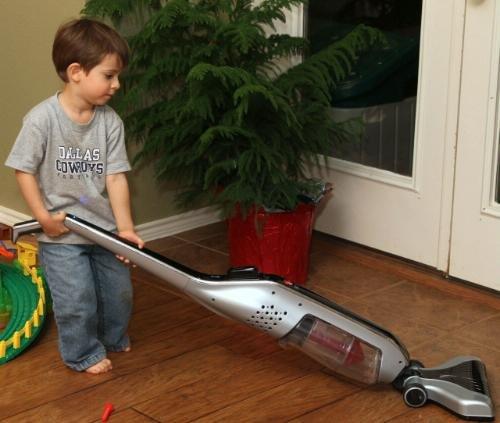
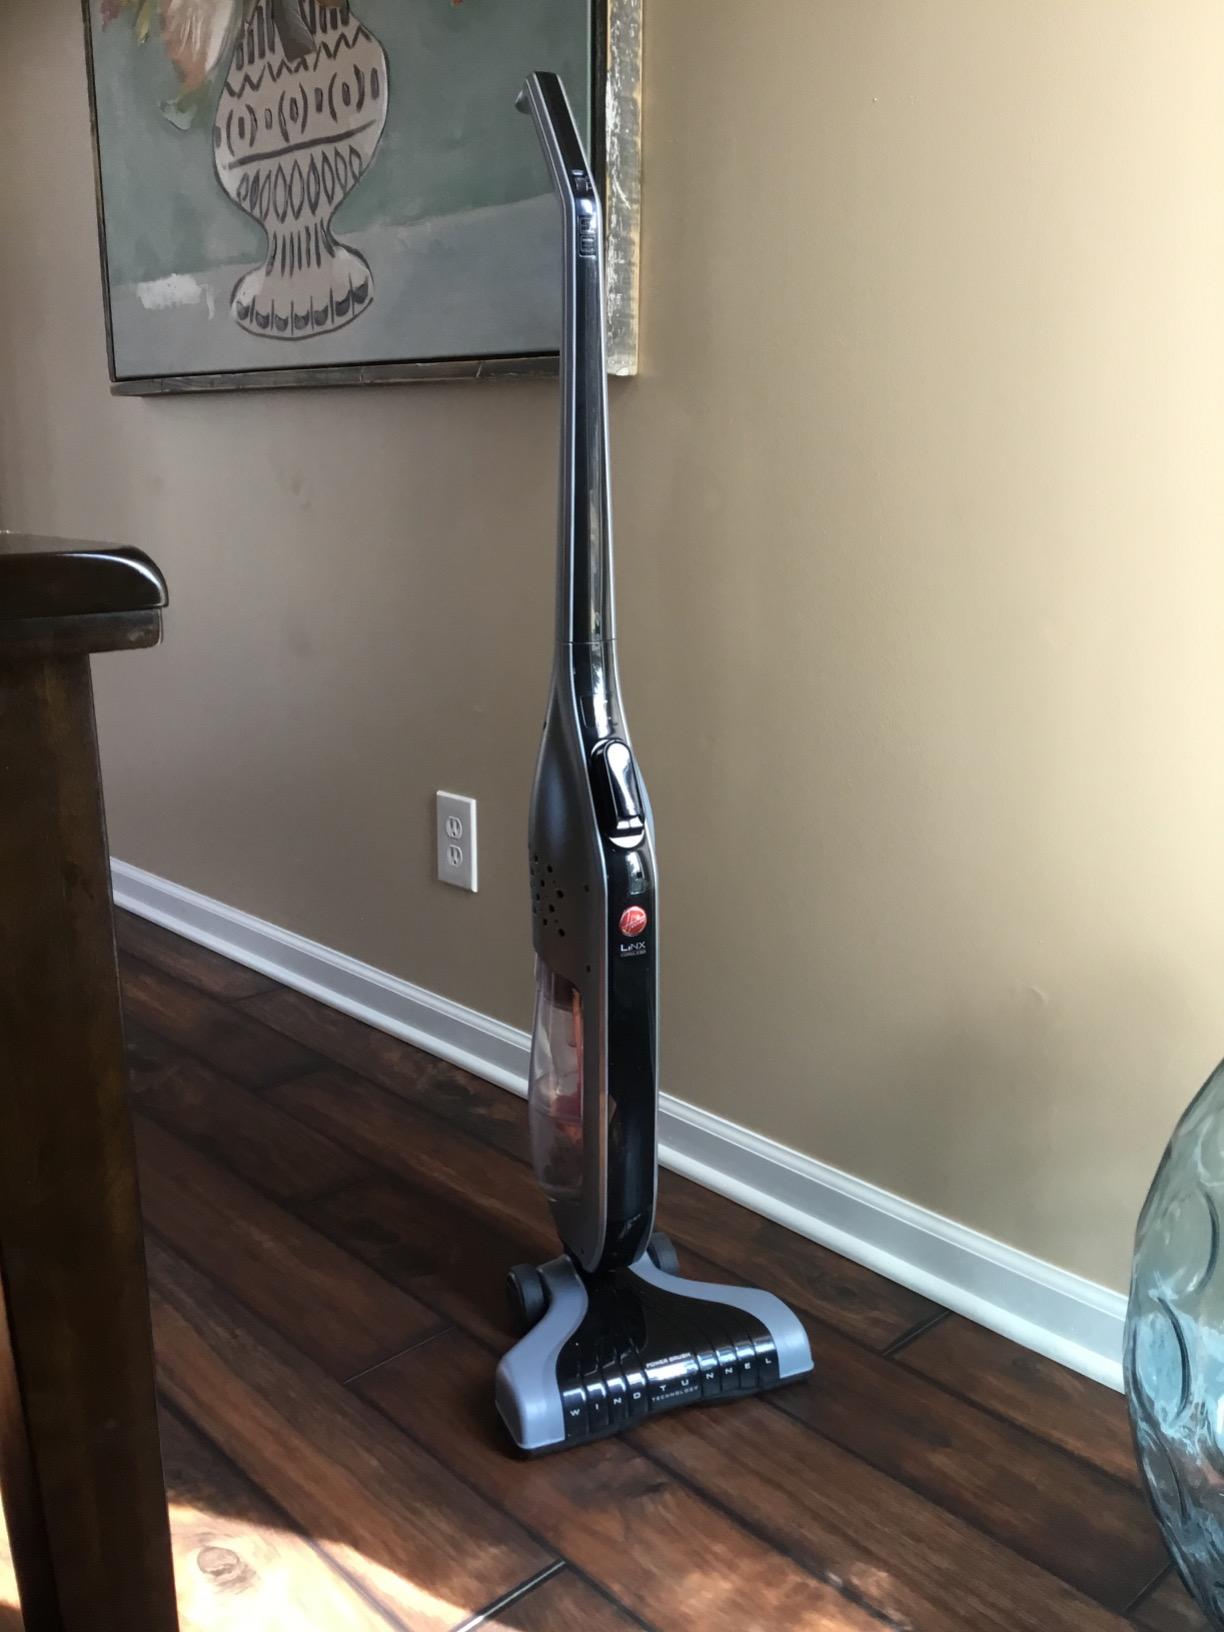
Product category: items_vacuum
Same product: yes